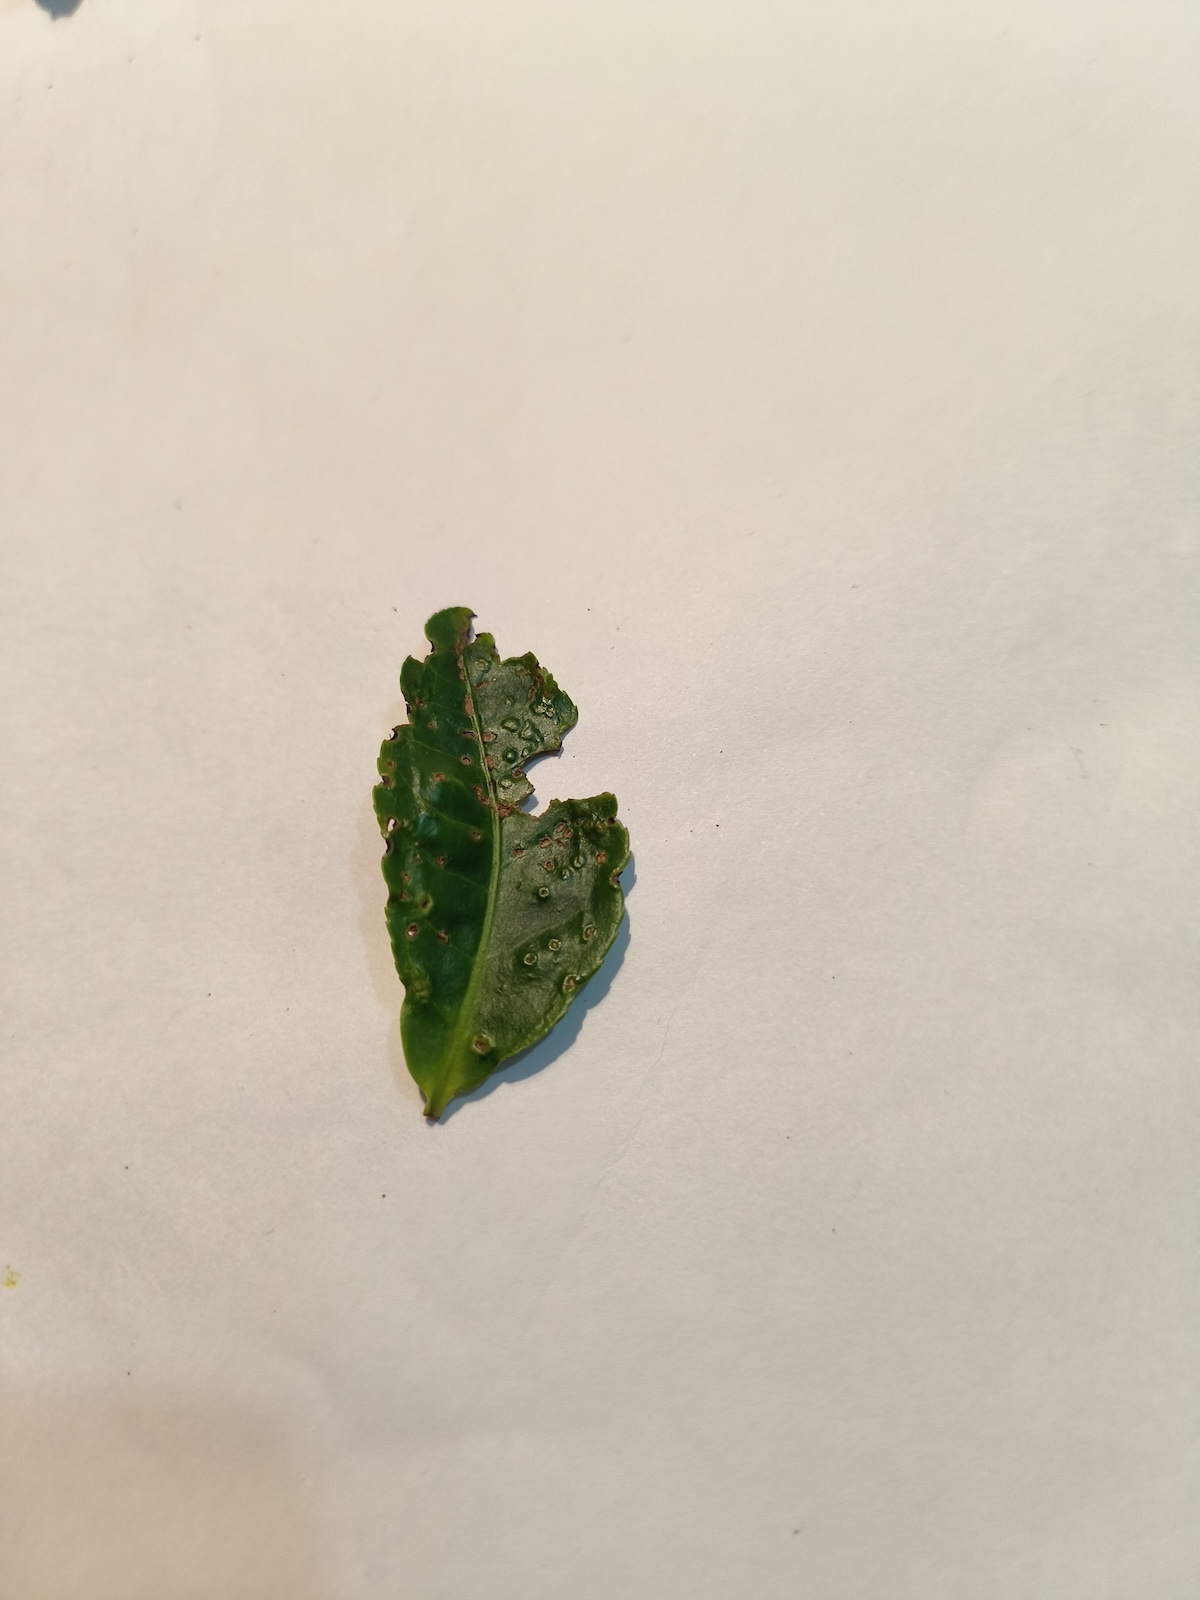
Label: Green mirid bug